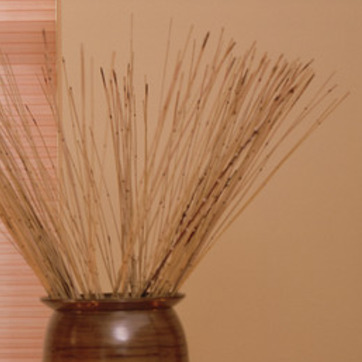
Material: foliage